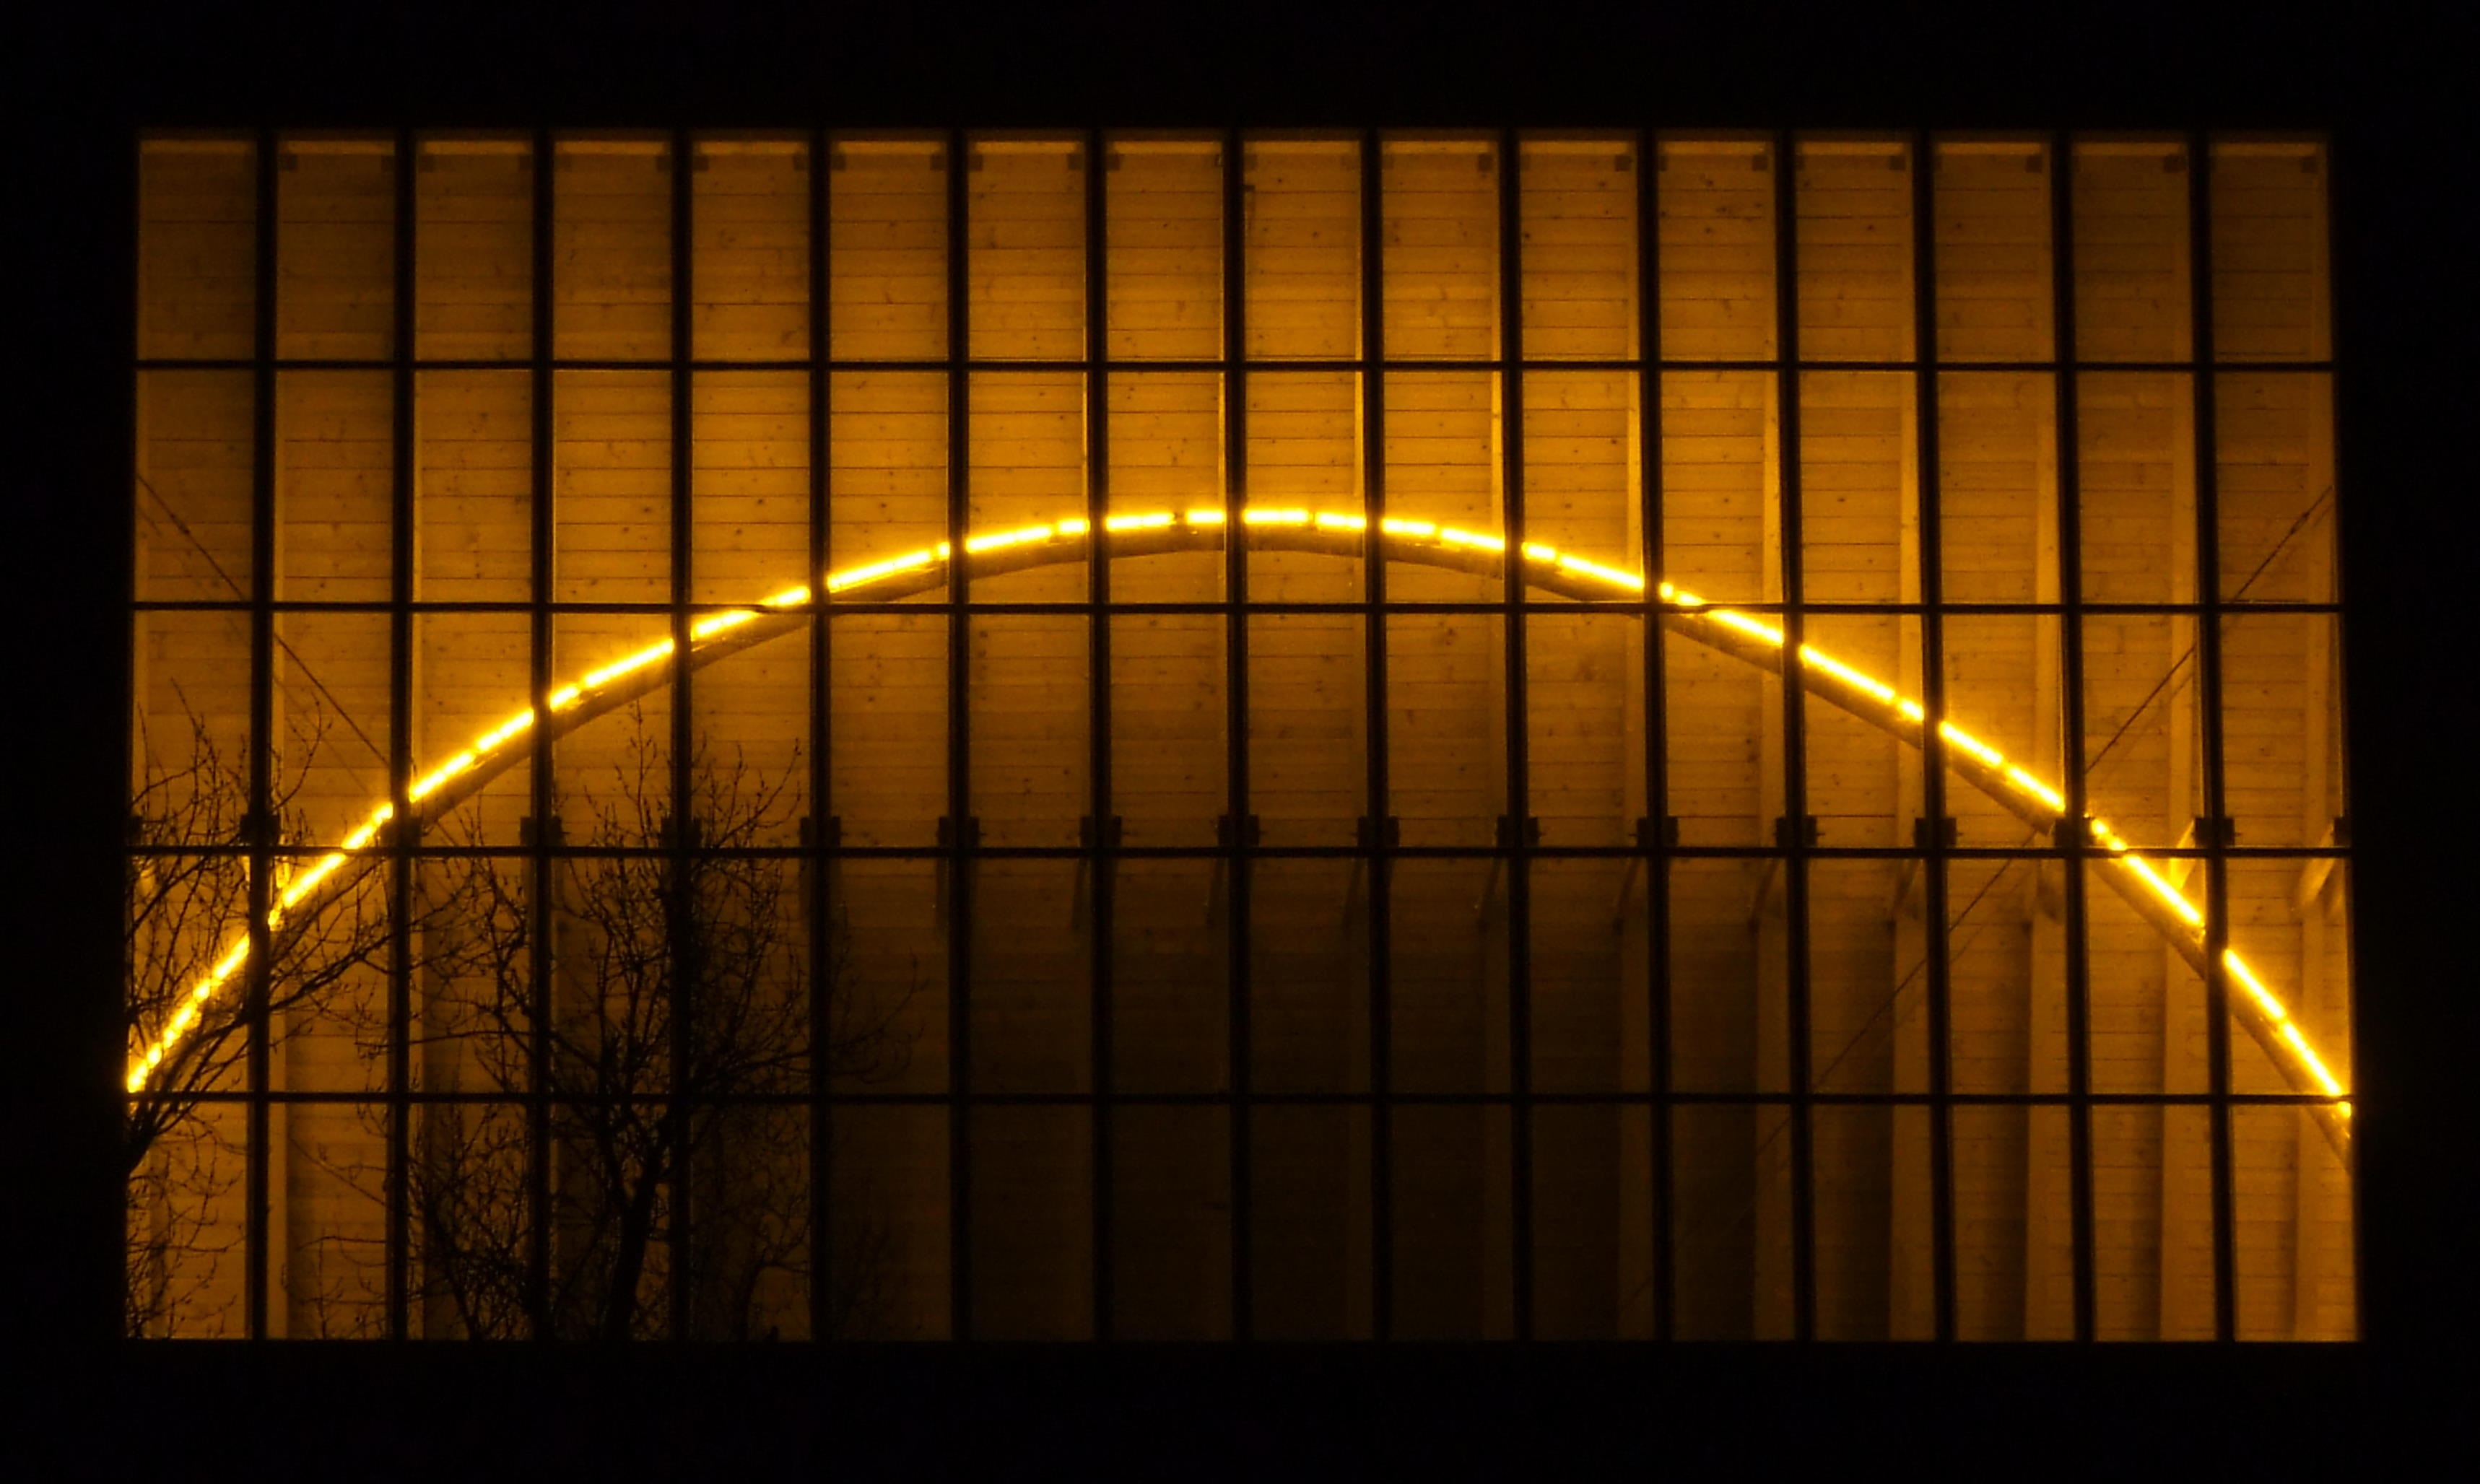
light, sunlight, line, reflection, color, darkness, yellow, lighting, circle, symmetry, shape, frankfurt am main germany, portikus, window covering, light sculpture